Week-End at the Waldorf

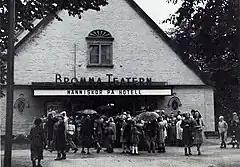
The film being shown at a theater in Sweden in 1946

According to MGM records, the film earned $4,364,000 in the US and Canada, and $1.8 million elsewhere, resulting in a profit of $1,474,000 TCM reports that it was “the sixth largest grossing film of 1945 and also a huge hit for Lana Turner.”